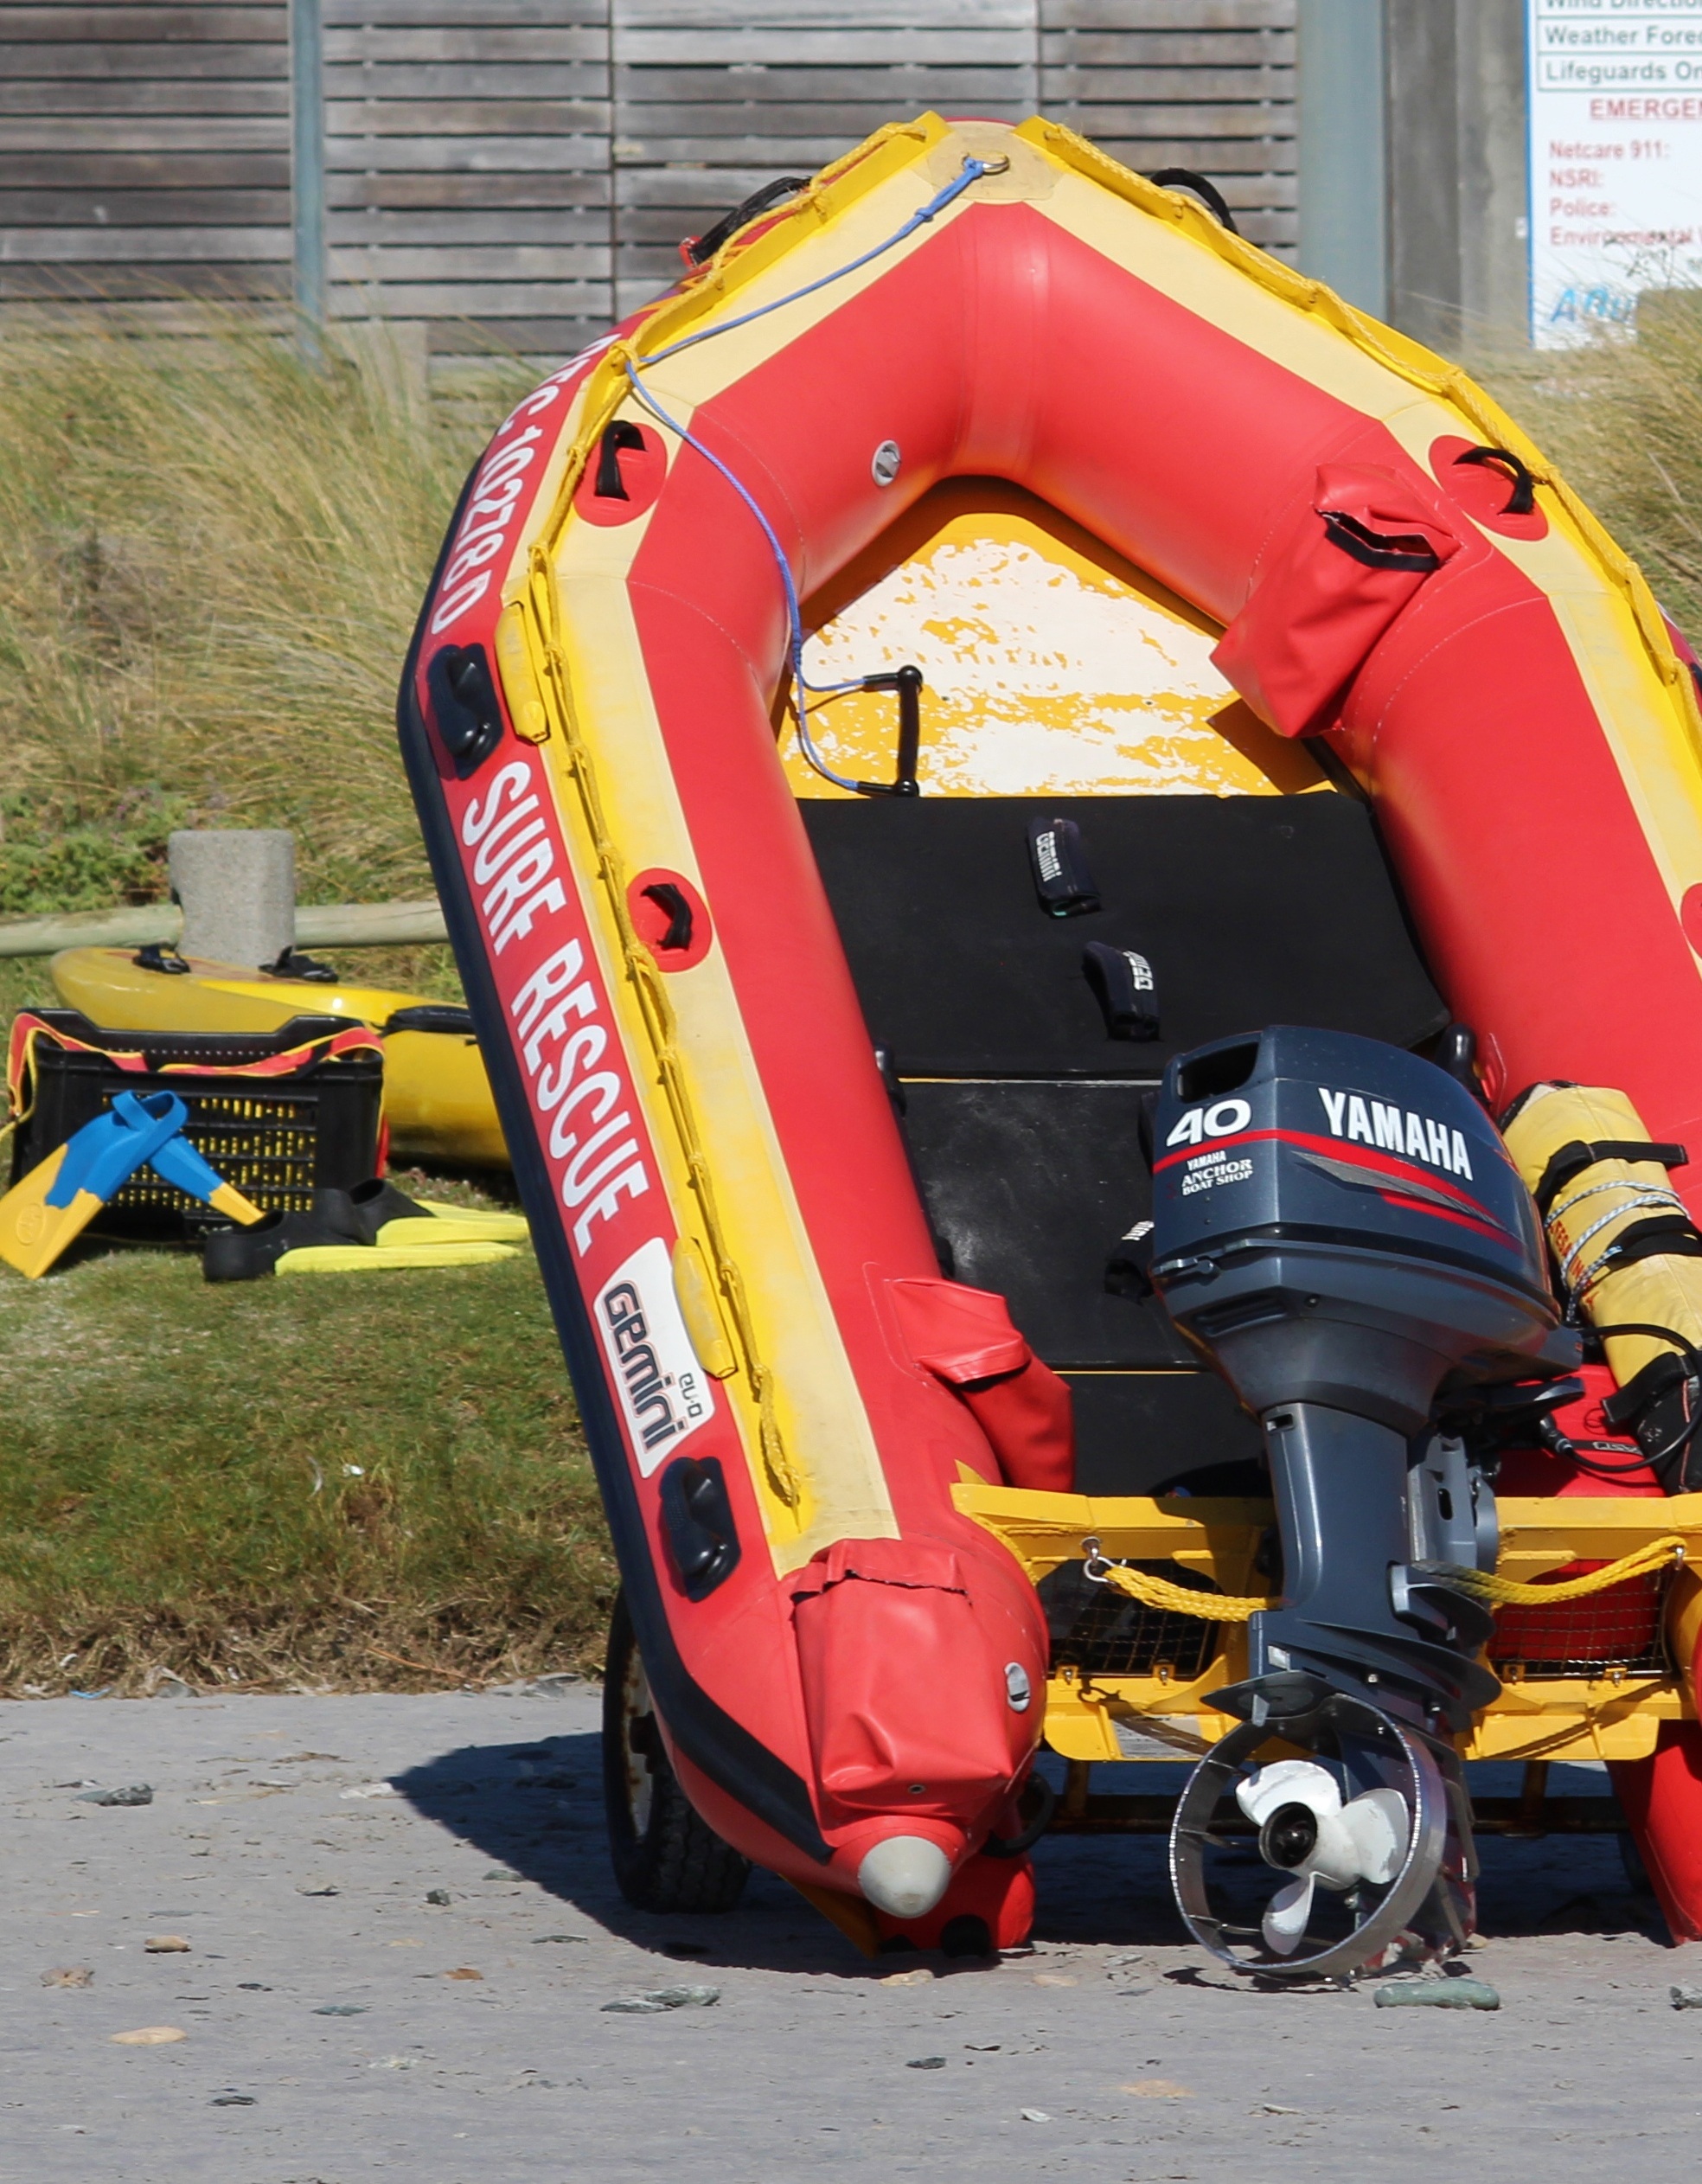
beach, sea, ocean, boat, vehicle, yellow, race, lifeboat, race track, baywatch, inflatable, powerboat, dinghy, automotive exterior